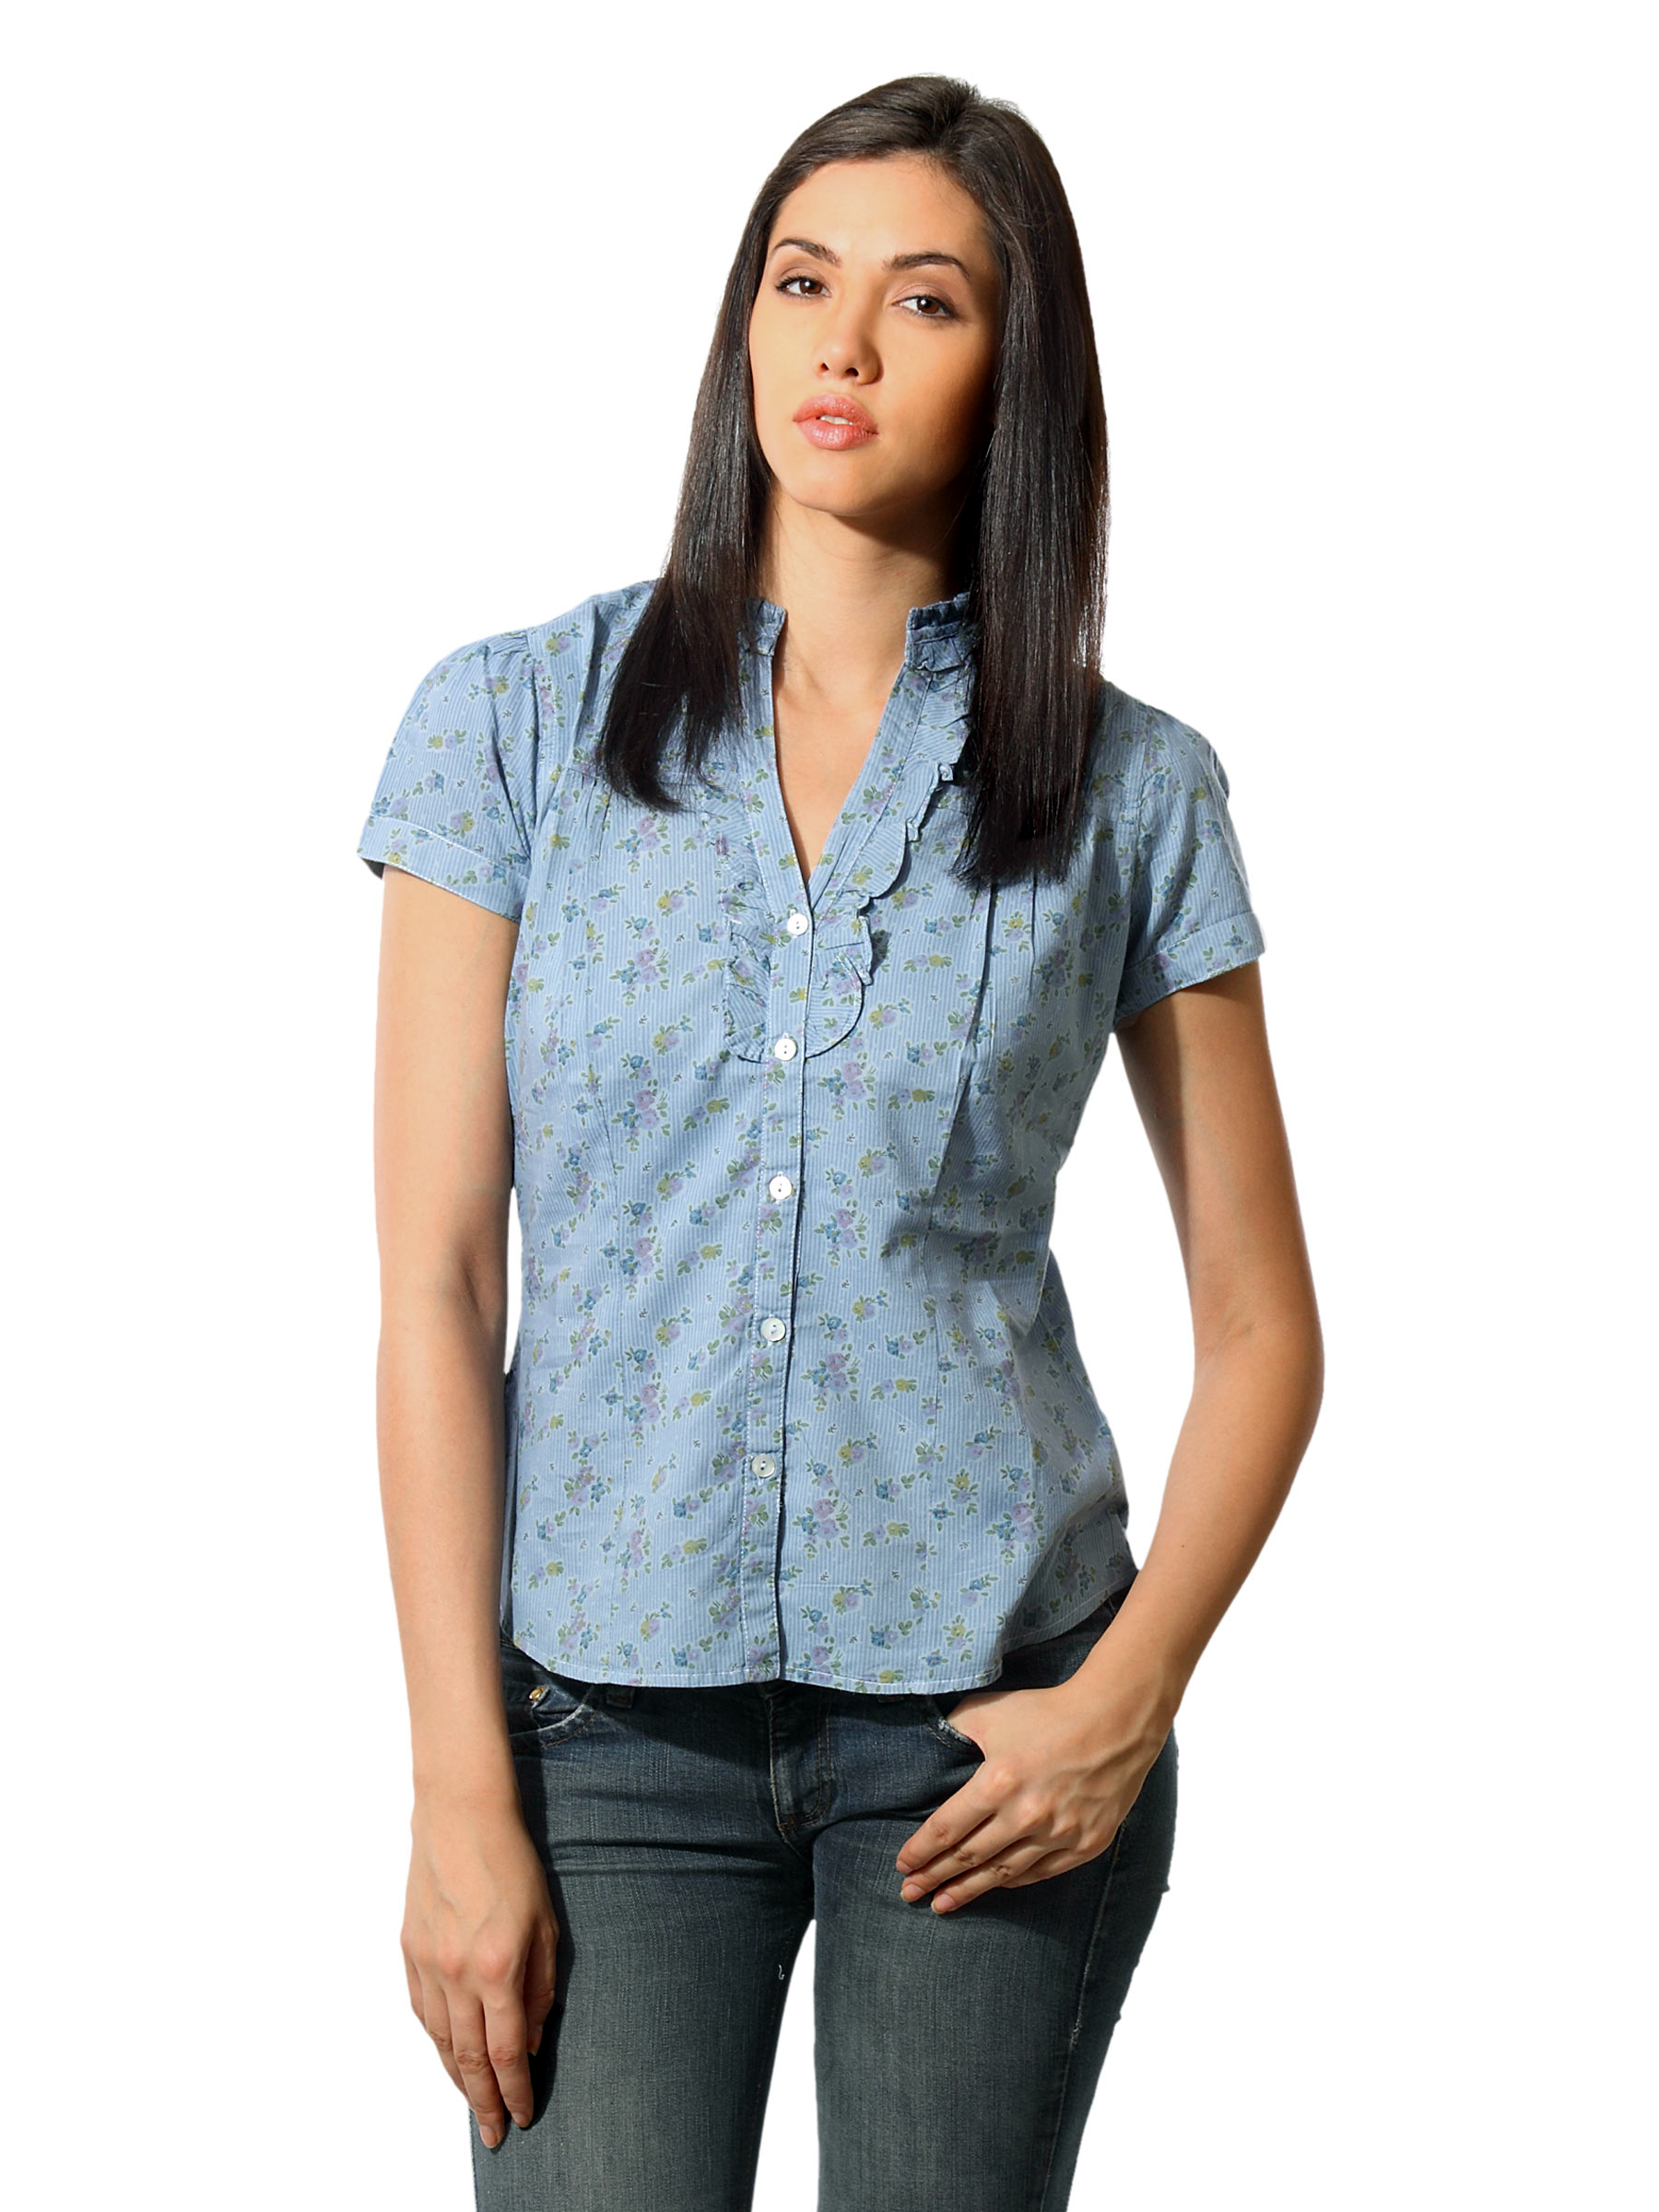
Mineral Women Blue Floral Print Shirt
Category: Apparel / Topwear / Shirts
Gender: Women
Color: Blue
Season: Summer 2012
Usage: Casual